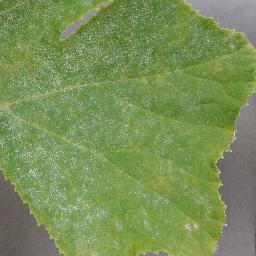
Label: Squash___Powdery_mildew